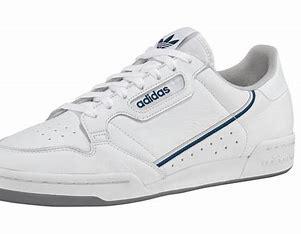
Brand: Adidas
Model: Continental 80